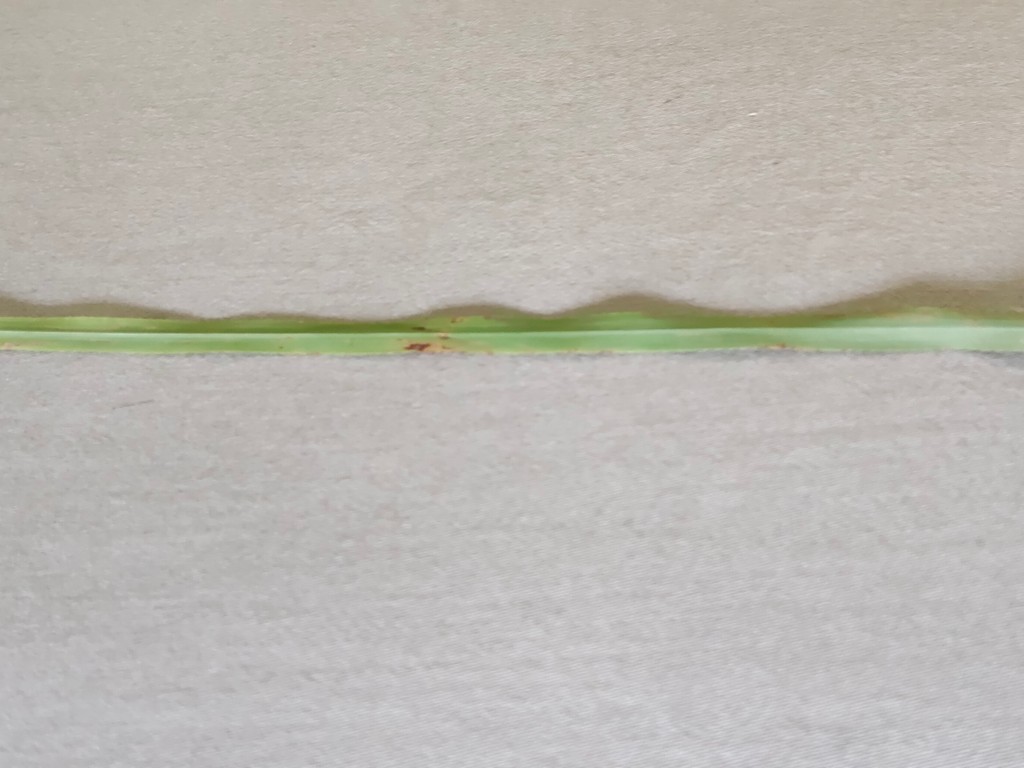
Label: Unhealthy